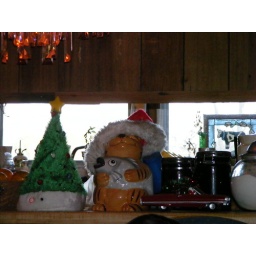
fat cat in the hat